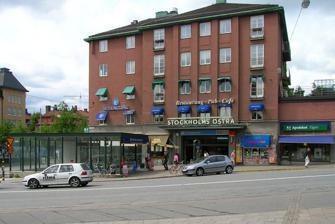
Building: Stockholm East Station
Country: Sweden
Year built: 1932
Railway station in Stockholm, Sweden Stockholm Östra station The Drottning Kristinas Väg entrance to the station General information Other names Stockholm East Station Location Stockholm , Sweden Coordinates 59°20′46″N 18°4′17″E / 59.34611°N 18.07139°E / 59.34611; 18.07139 Elevation 26 m (85 ft) AMSL Owned by Storstockholms Lokaltrafik (SL) Operated by Transdev for SL Line(s) Roslagsbanan : 27, 28, 29 Platforms 3 Tracks 6 Connections Tekniska högskolan ( Stockholm Metro ) Construction Architect Albin Stark (1932 building) History Opened 1884 October 7, 1932 (current building) Passengers 2019 15,900 boarding per weekday Services Preceding station SL Local & Light Rail Following station Terminus Roslagsbanan Line 27 Universitetet towards Kårsta Roslagsbanan Line 28 Universitetet towards Österskär Roslagsbanan Line 29 Universitetet towards Näsbypark Location Stockholm Östra station ( Swedish : Stockholms östra station or Stockholm Ö), literally Stockholm East Station , is a railway station in Stockholm , Sweden . It serves as the terminus for the Roslagsbanan narrow-gauge railway system. Located on Drottning Kristinas Väg and Valhallavägen Östermalm in eastern central Stockholm, the station is situated near KTH Royal Institute of Technology and is adjacent to Tekniska högskolan metro station . The station features six tracks and three platforms. Stockholms östra station is also transport hub for Stockholm , with connections to the Stockholm metro , city buses, and regional SL buses to Stockholm County's north-eastern municipalities such as Norrtälje and Vaxholm . History The station in 1896 The station's history dates back to 1884, when a provisional wooden station was established near the intersection of Odengatan and Valhallavägen. This temporary structure served as Stockholm Östra's station for nearly 50 years. The original plans to locate the station near Lill-Jans Plan were altered due to Stockholm city's demand for space to construct a "border boulevard," now known as Valhallavägen. As a result, the station was built on higher, more rugged terrain. In 1932, the current station building at Valhallavägen was inaugurated, designed by Albin Stark to replace the old wooden structure. The new building also became the headquarters of SRJ (AB Storstockholms Lokaltrafiks Järnvägar) , the company managing the Roslagsbanan at the time. The circular entrance hall features ceiling paintings by Ewald Dahlskog, while the upper floor houses a restaurant that retains its original 1930s interior. This restaurant has become a cherished location, particularly among supporters of the sports club Djurgårdens IF , due to its proximity to the Stockholm Olympic Stadium , the former home ground of Djurgårdens IF football team . Trains at Stockholm östra in 2024 Until 1960, some trains from the station continued along a tram line to Engelbrektsplan , near Humlegården . Today, Stockholm Östra serves as the southern terminus for all Roslagsbanan lines. It is located adjacent to the Stockholm metro station Tekniska högskolan which opened in 1973. The station has also been featured in popular culture, serving as the backdrop for the 2011 Swedish movie Stockholm Östra , starring Mikael Persbrandt and Iben Hjejle . Future Roslagsbanan is planned to be diverted to a new terminus at T-Centralen , where all lines of the Stockholm Metro intersect. This extension will involve constructing a new track alignment south of Universitetet station, with stops at Odenplan and T-Centralen. The closure of Stockholm Östra and the re-routing of Roslagsbanan are part of the larger Stockholm Agreement negotiations, which aim to improve public transport connectivity across the city. On June 13 and 14, 2017, Region Stockholm approved the funding and implementation of this plan. In September 2024, the location study for this new alignment was finalised, and plans were announced to build the new railway in a tunnel starting near Albano . Once the extension is completed, Stockholm Östra will be closed as a terminus, and the stretch of track to the station will be dismantled to make way for approximately 500 new apartments. Gallery Platform 5 during daytime Platform 5 at night As seen from Nymble , the Students' Union building of the Royal Institute of Technology The station in 1935. To the left a train can be seen on the track to Engelbrektsplan which existed at the time References